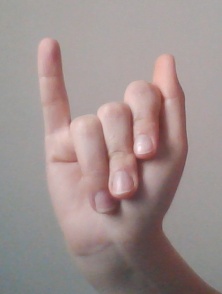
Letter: meem